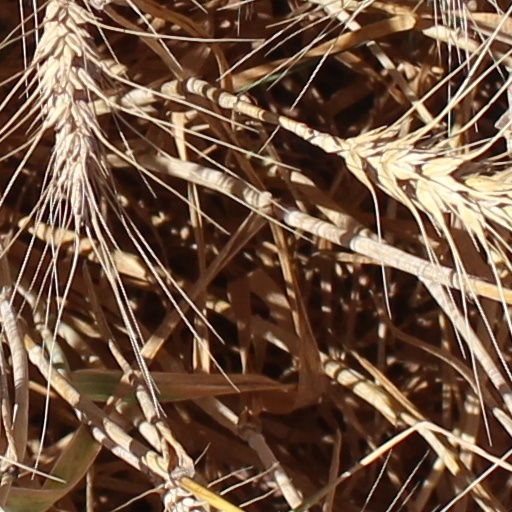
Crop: wheat